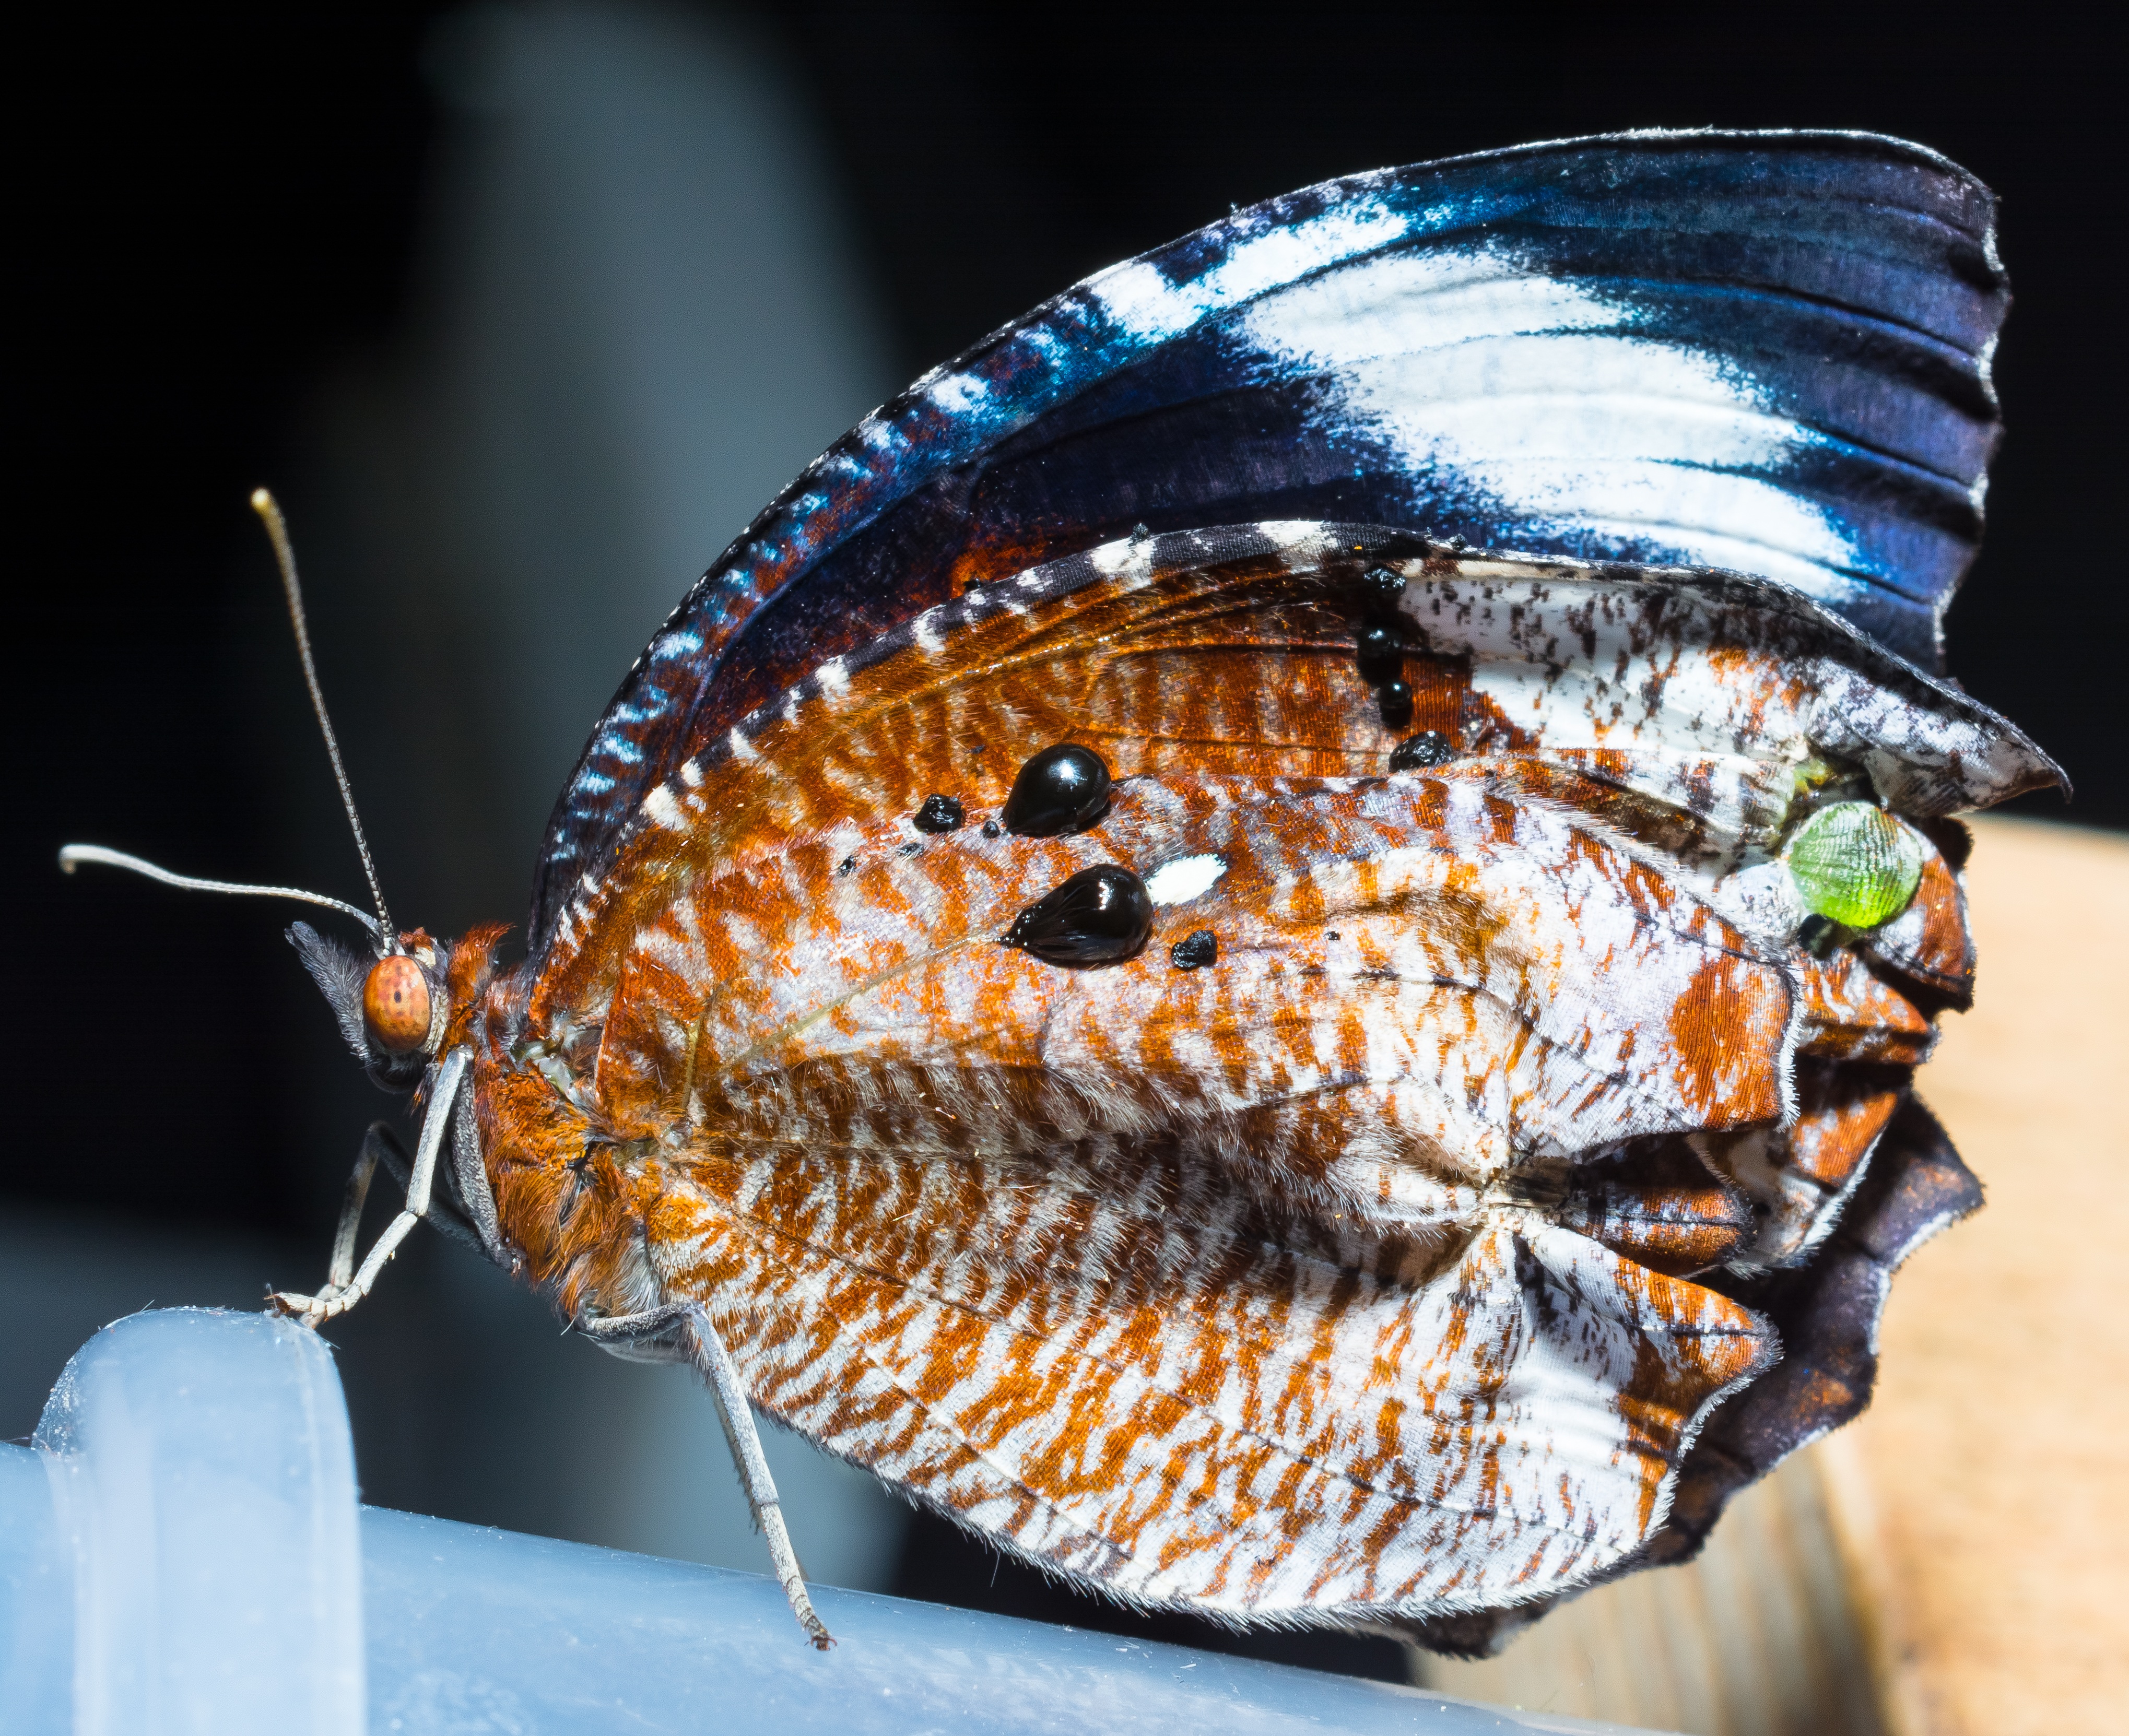
insect, biology, blue, butterfly, fish, close, invertebrate, macro photography, just hatched